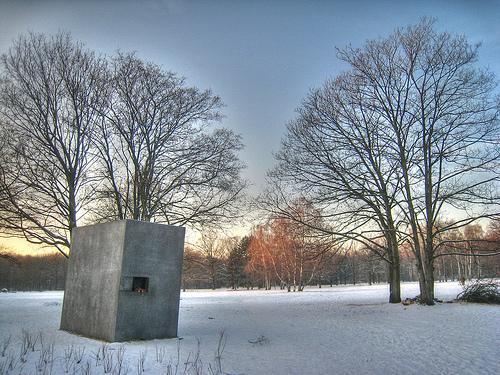
Weather: snow or frosty